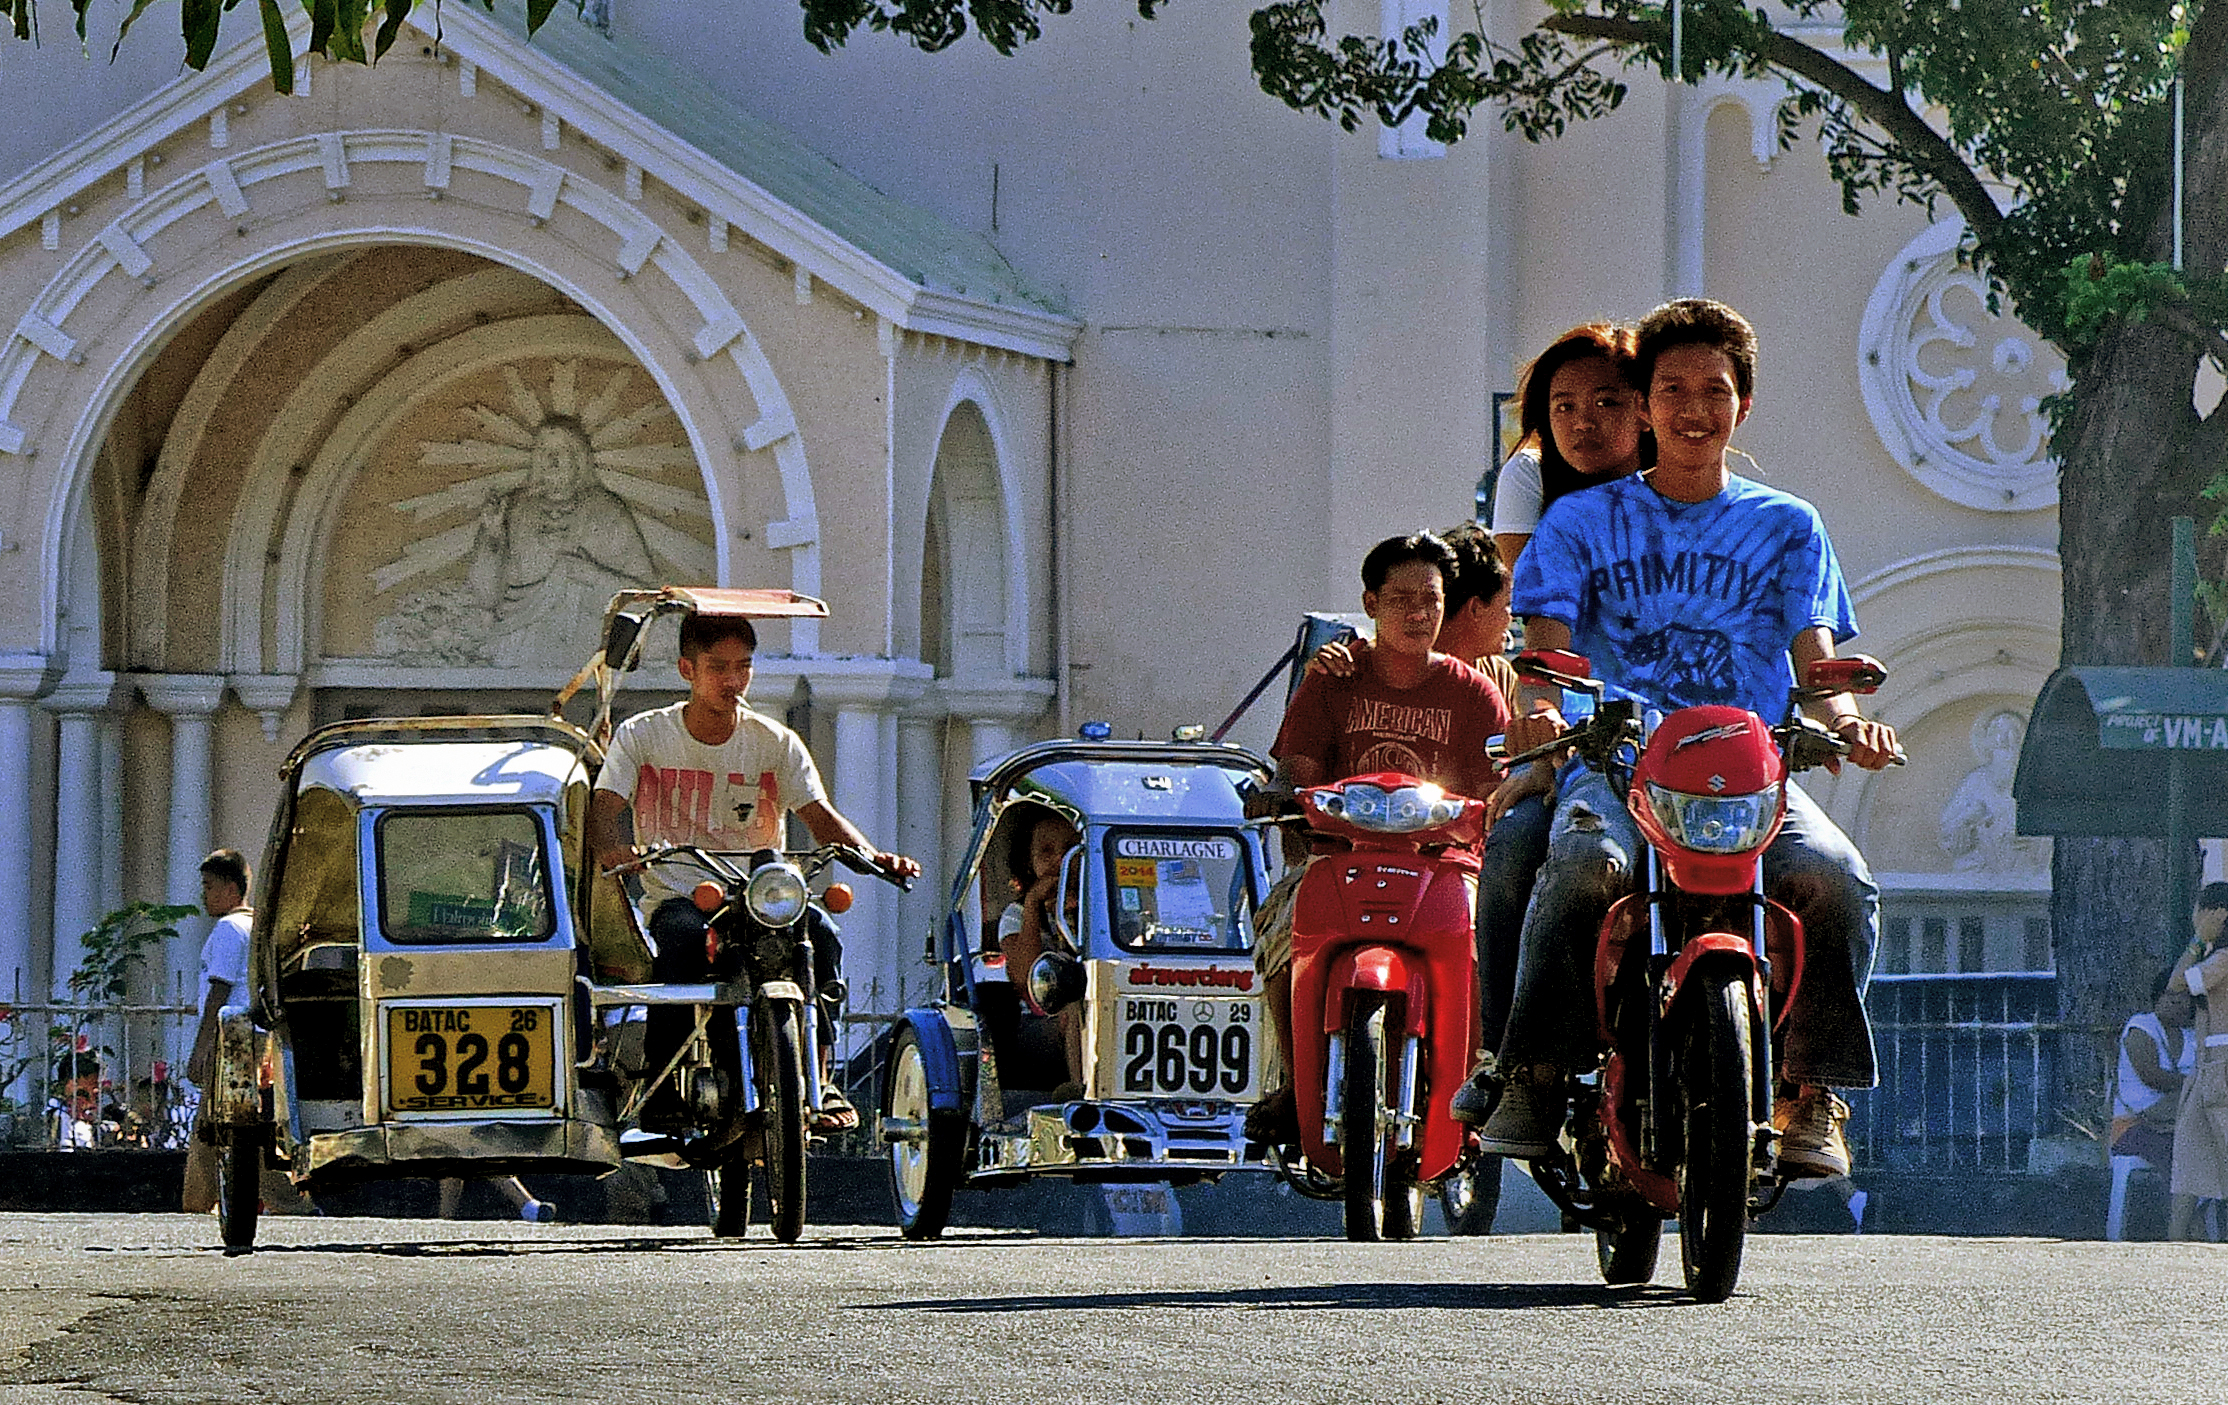
people, traffic, street, tricycle, bicycle, vehicle, tourism, sports equipment, cycling, lumixfz200, bridgecamera, philippines, motorcycles, tours